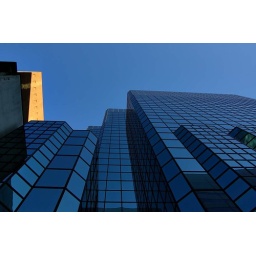
Last bit of sun on the golden building makes in interesting balance here.